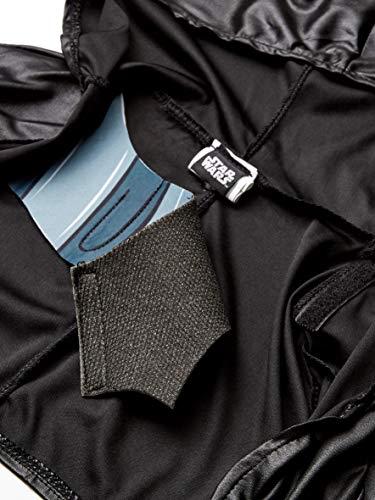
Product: Rubie's Adult Star Wars Darth Vader Bolero
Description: Darth Vader design costume bolero.
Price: $15.02